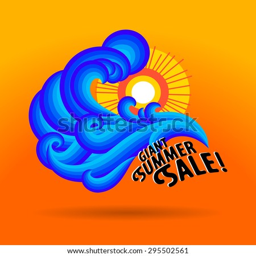
vector illustration with water , sun symbol and big curling sea waves on orange background .